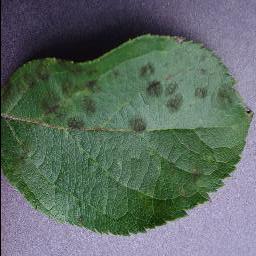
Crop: apple
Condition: scab